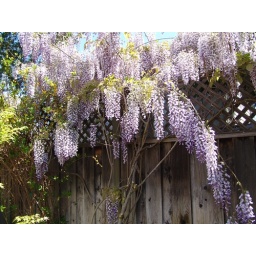
A sample of some of the flowers popping up around our house in April 2007.